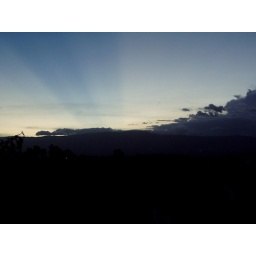
View of the amazing clouds over the mountains of Colombia